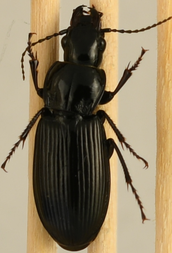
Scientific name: Pterostichus melanarius
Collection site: UNDERC Site (UNDE), plot UNDE_006